Reza Baluchi

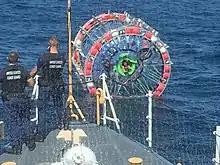
Reza Baluchi in his water craft in 2016, with members of the US Coast Guard

Reza Ray Baluchi (born 1972) is an Iranian athlete and activist living in the United States. He has several times attempted to travel long distances off the East Coast of the United States in a self-propelled water craft resembling a hamster ball, which he calls a "hydro pod" or bubble.